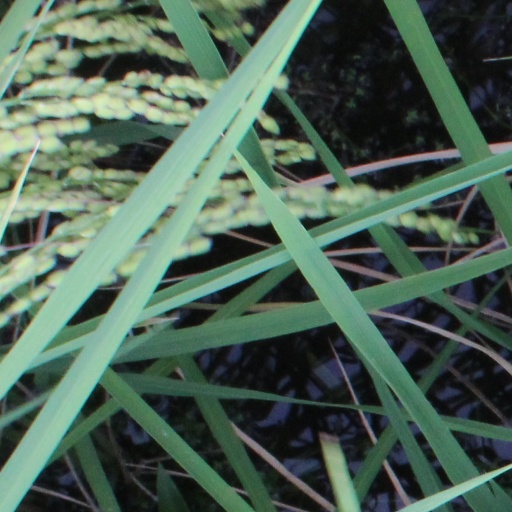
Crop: rice